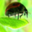
Label: beetle